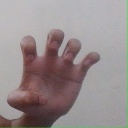
अक्षर: झ